Anime club

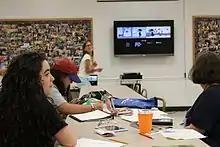
An anime club at a library viewing anime. A girl is drawing and Pocky can be seen on a table.

Typically anime clubs exhibit shows in their original Japanese language track with English subtitles. Dependent upon policy of the club, anime fansubs, official subtitling, or localized dubs can be shown.